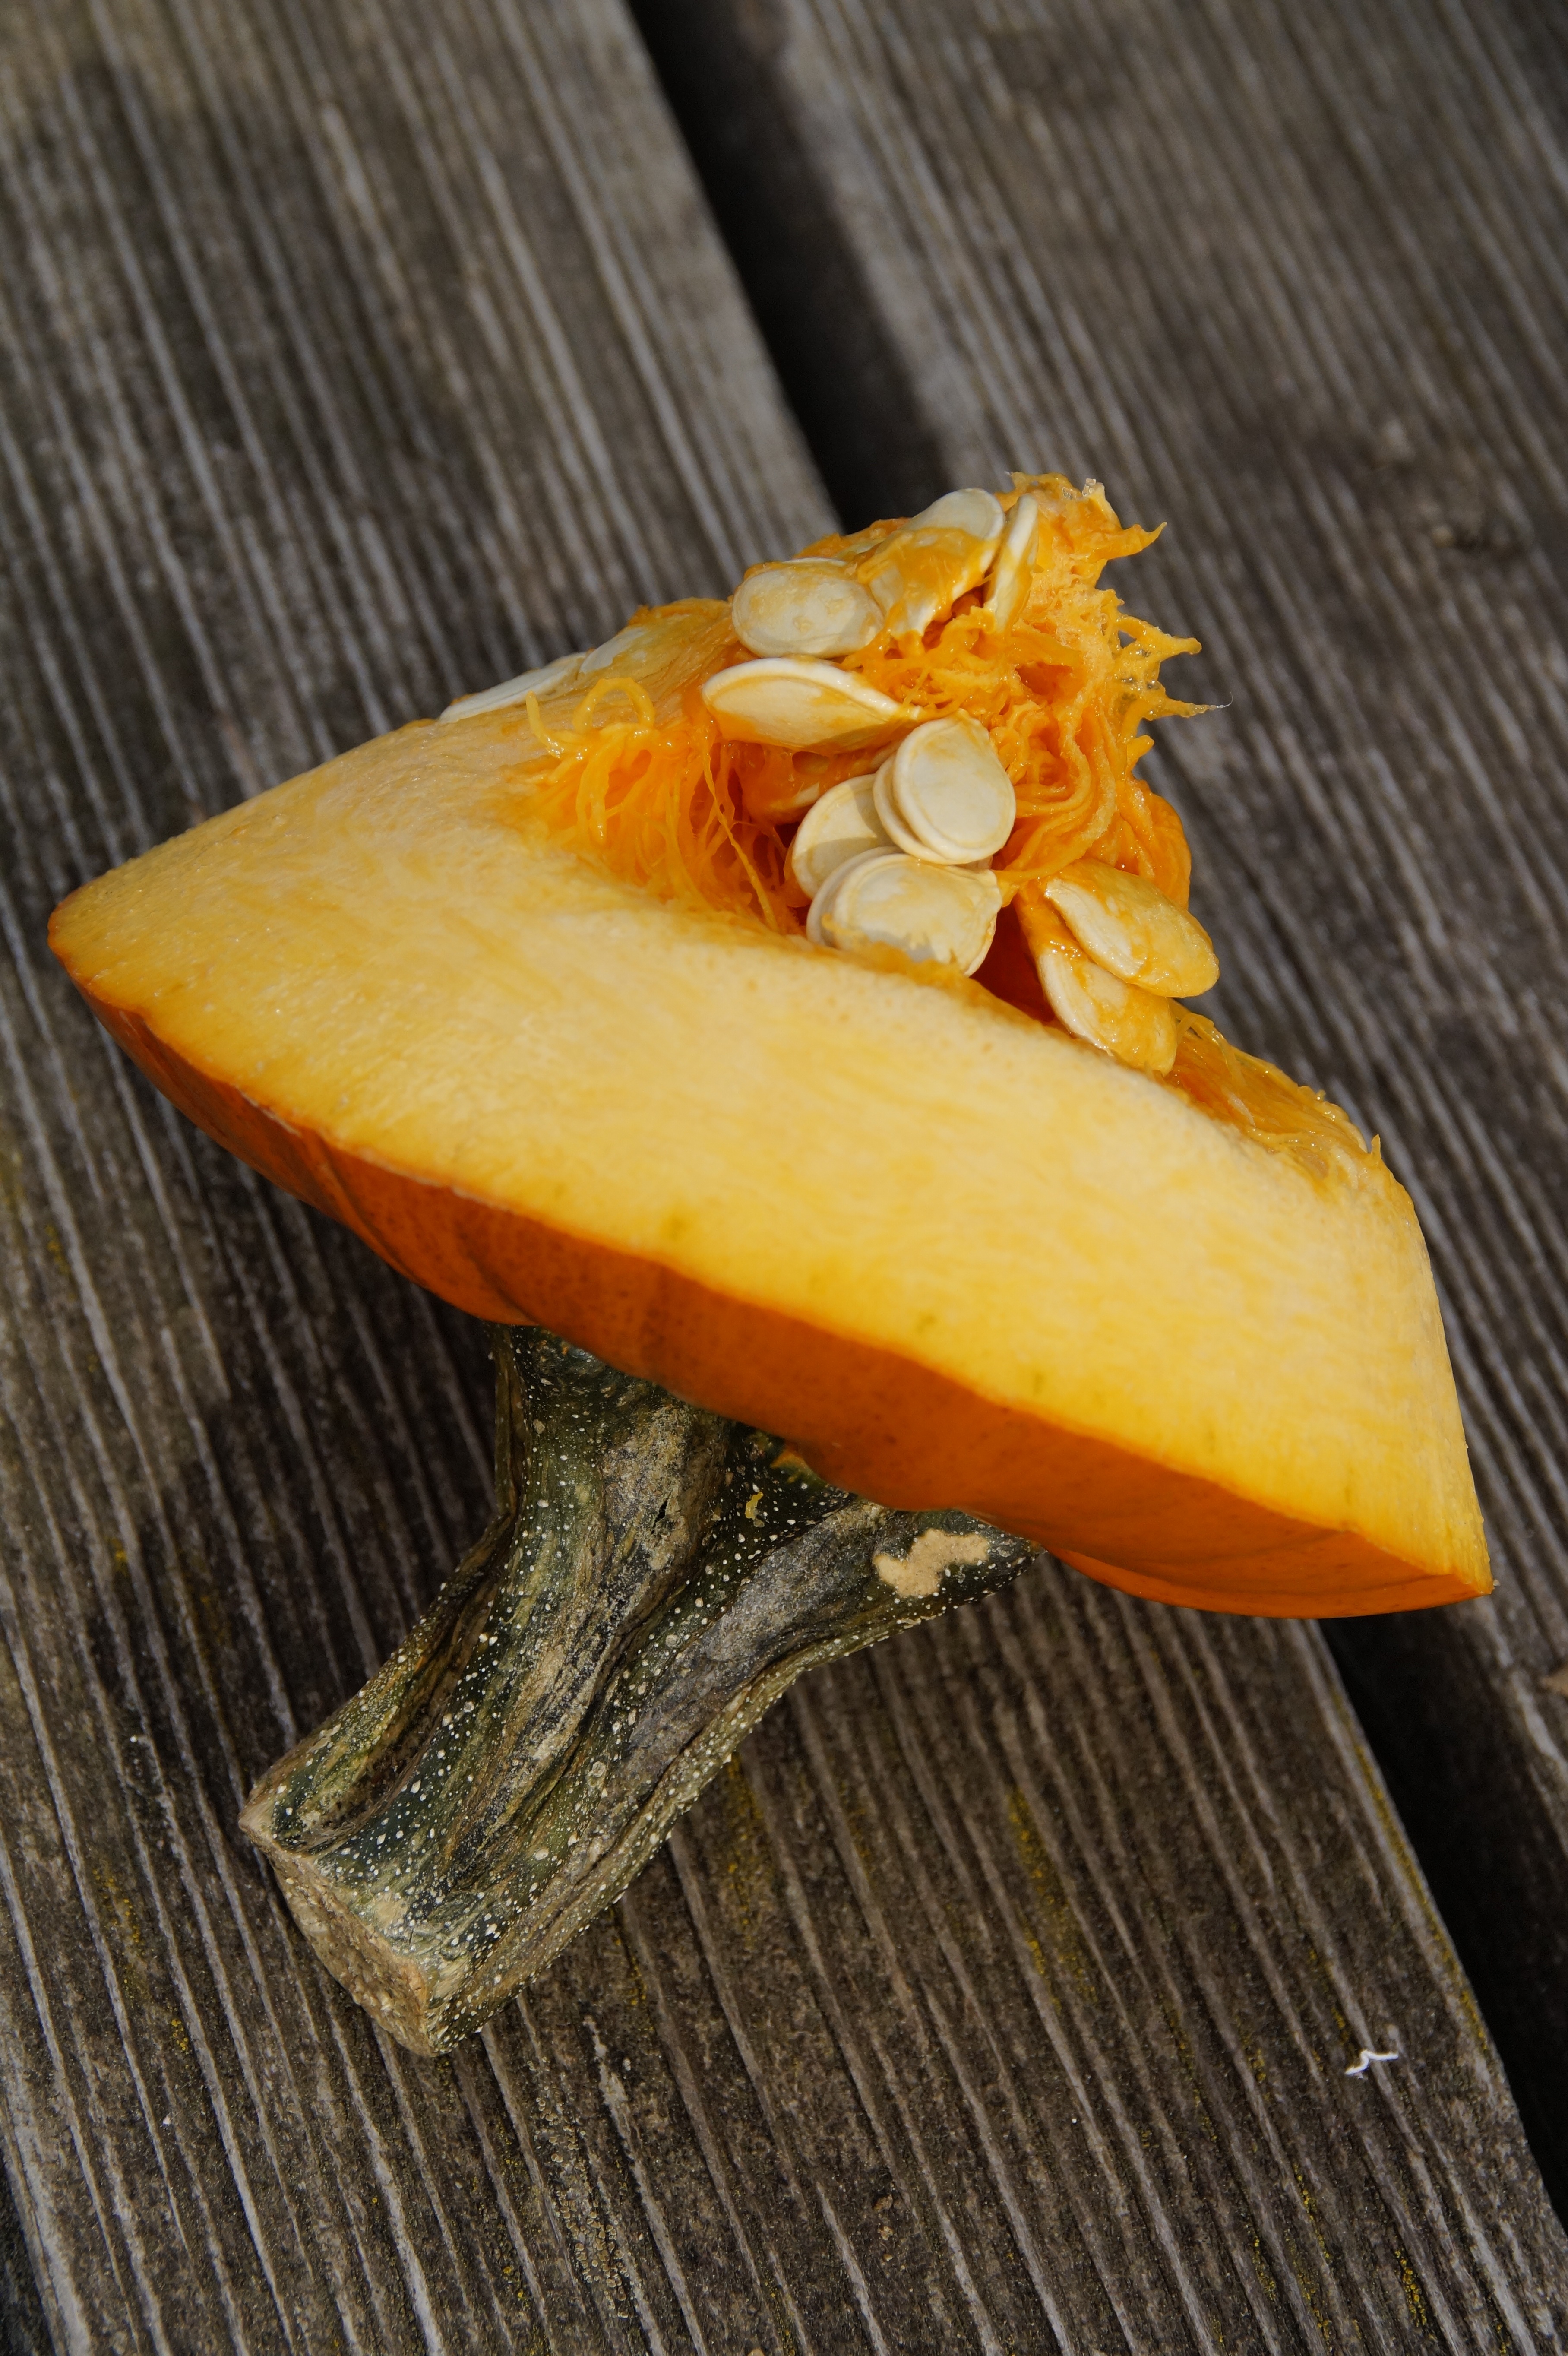
plant, fruit, leaf, orange, food, produce, autumn, pumpkin, halloween, carve, stalk, coconut, jack o lantern, vegetables, lid, calabaza, october, sliced, pumpkin ghost, autumn decoration, 31 october, halloweenkuerbis, hollow out, flowering plant, strunk, carving pumpkin, carve pumpkin ghost, diy pumpkin ghost, cut up, land plant